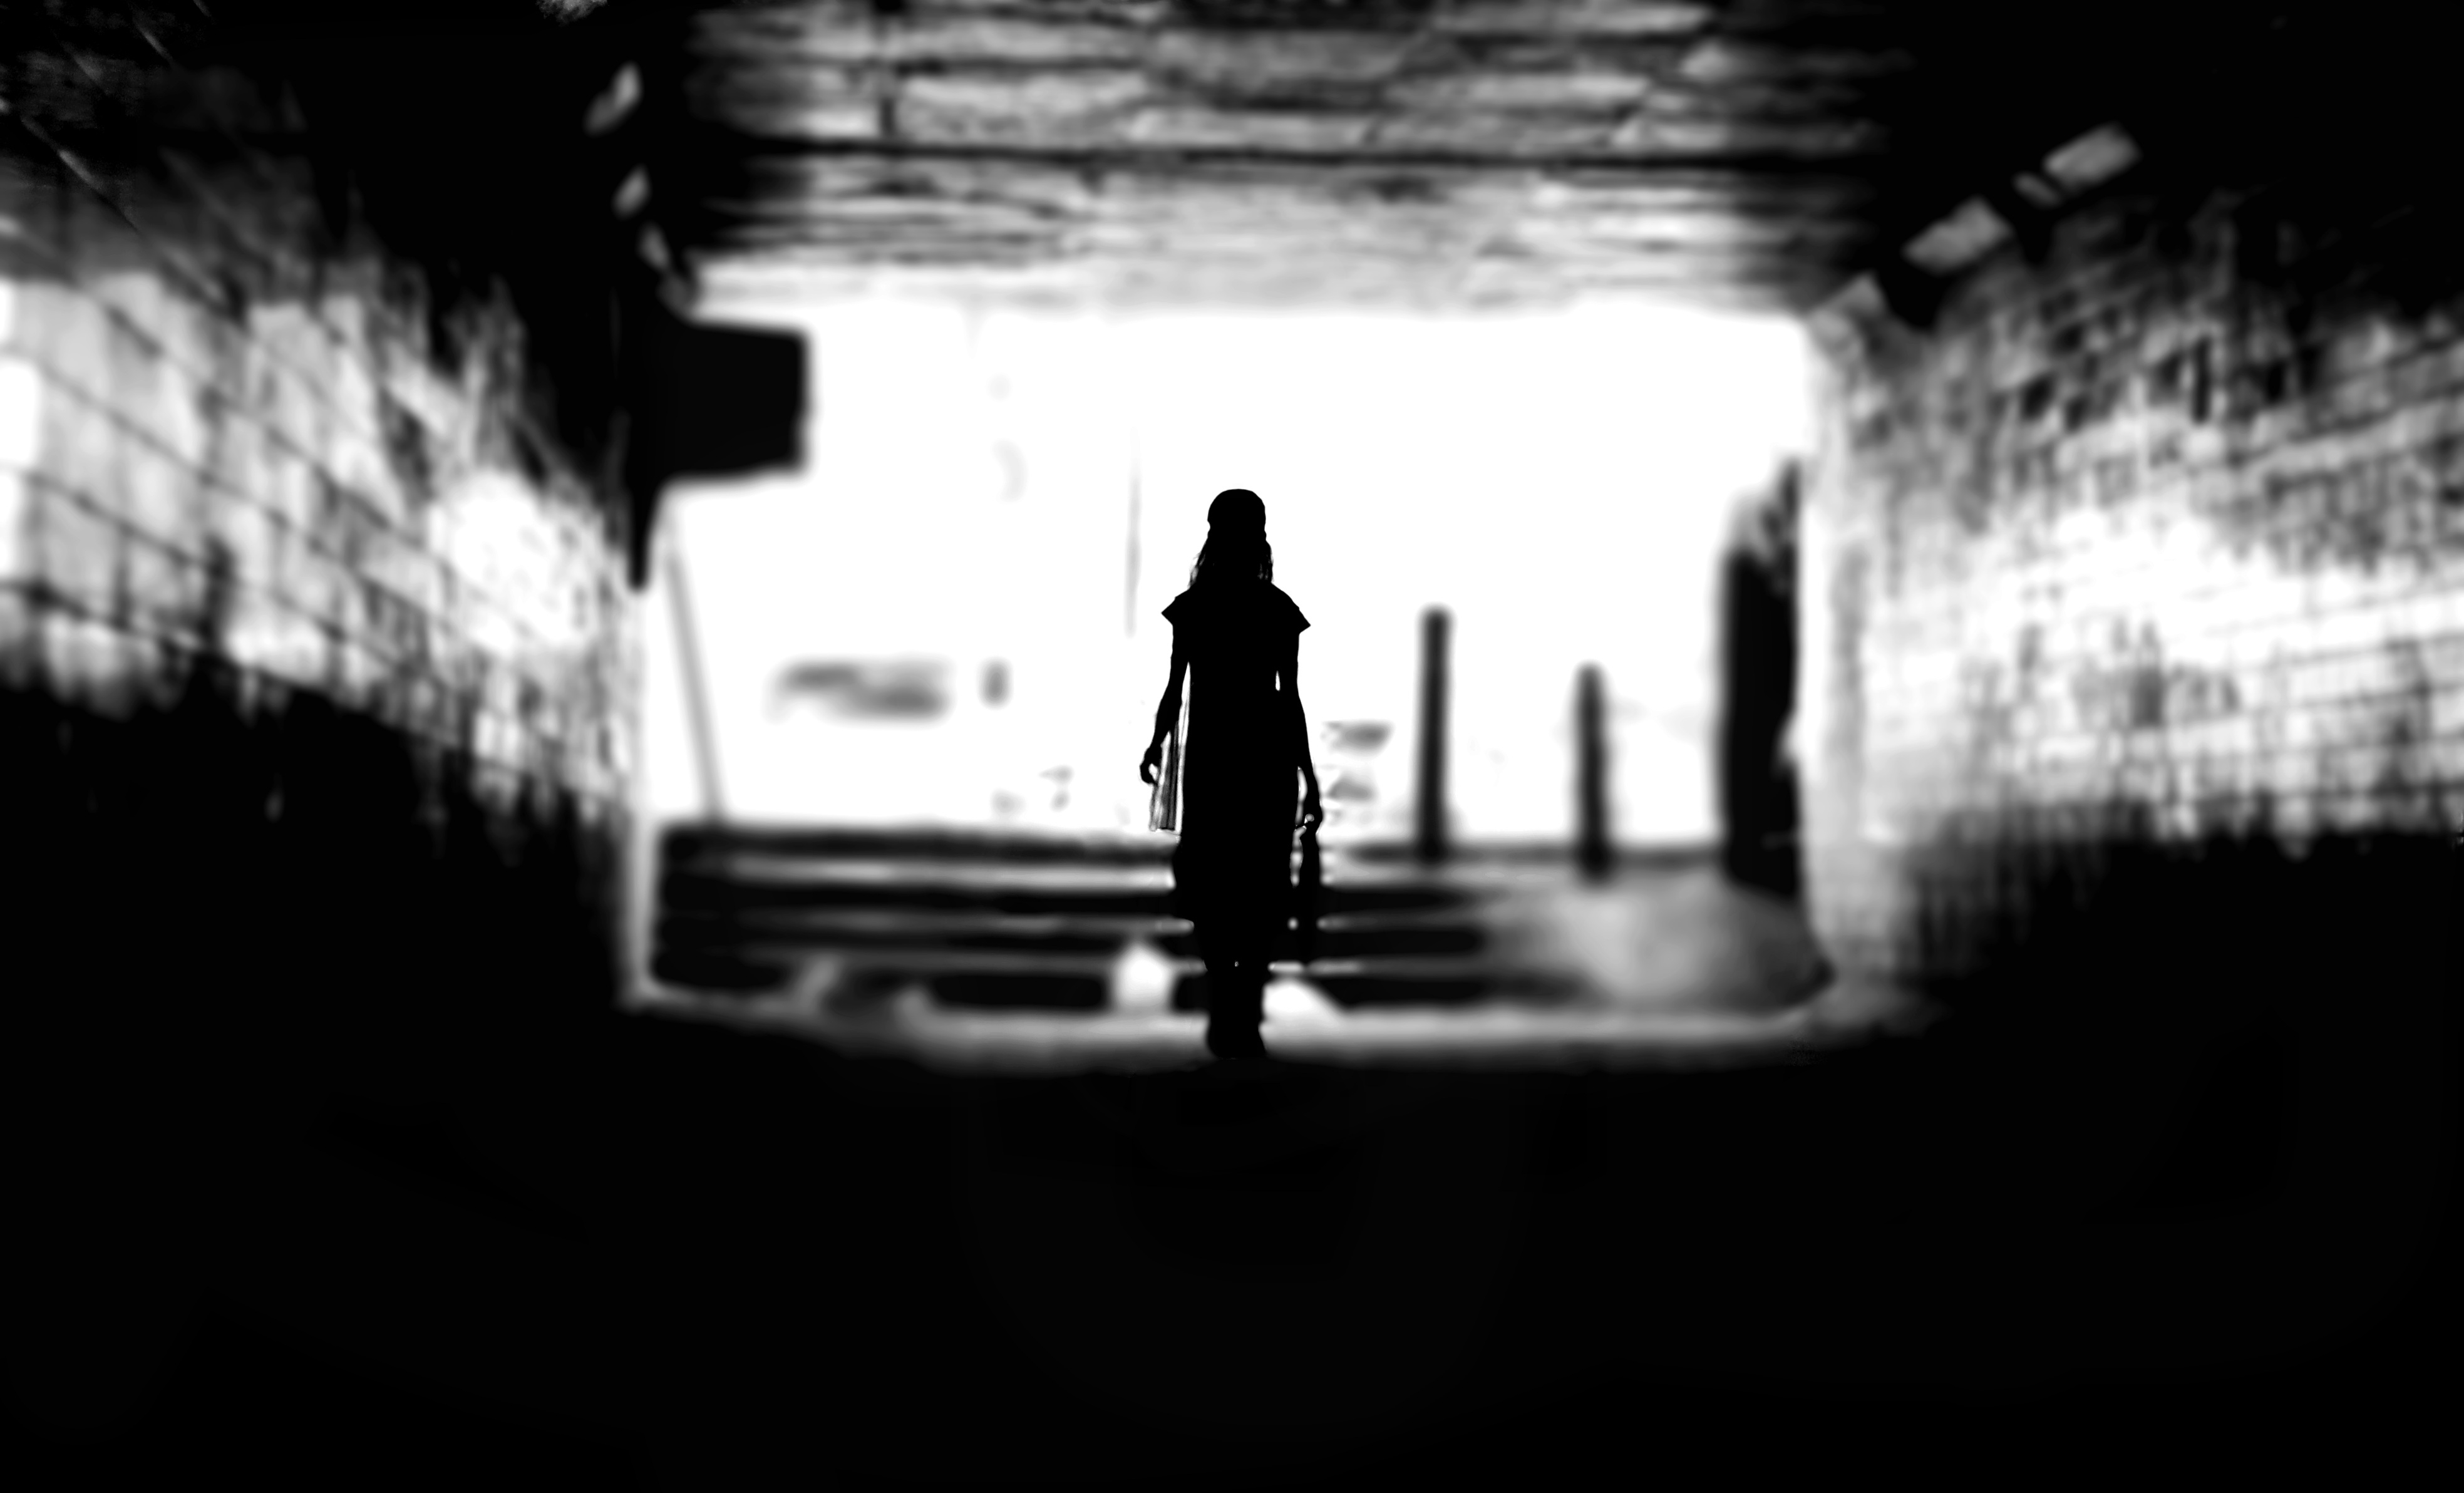
silhouette, person, black and white, woman, photography, tunnel, dark, darkness, monochrome, monochrome photography, film noir